Alan Massey

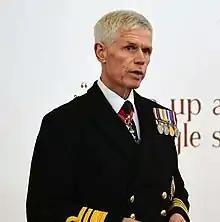
Vice Admiral Massey in 2013

Vice Admiral Sir Alan Michael Massey, KCB, CBE (born 9 March 1953) is a former senior officer in the Royal Navy who served as the Second Sea Lord.